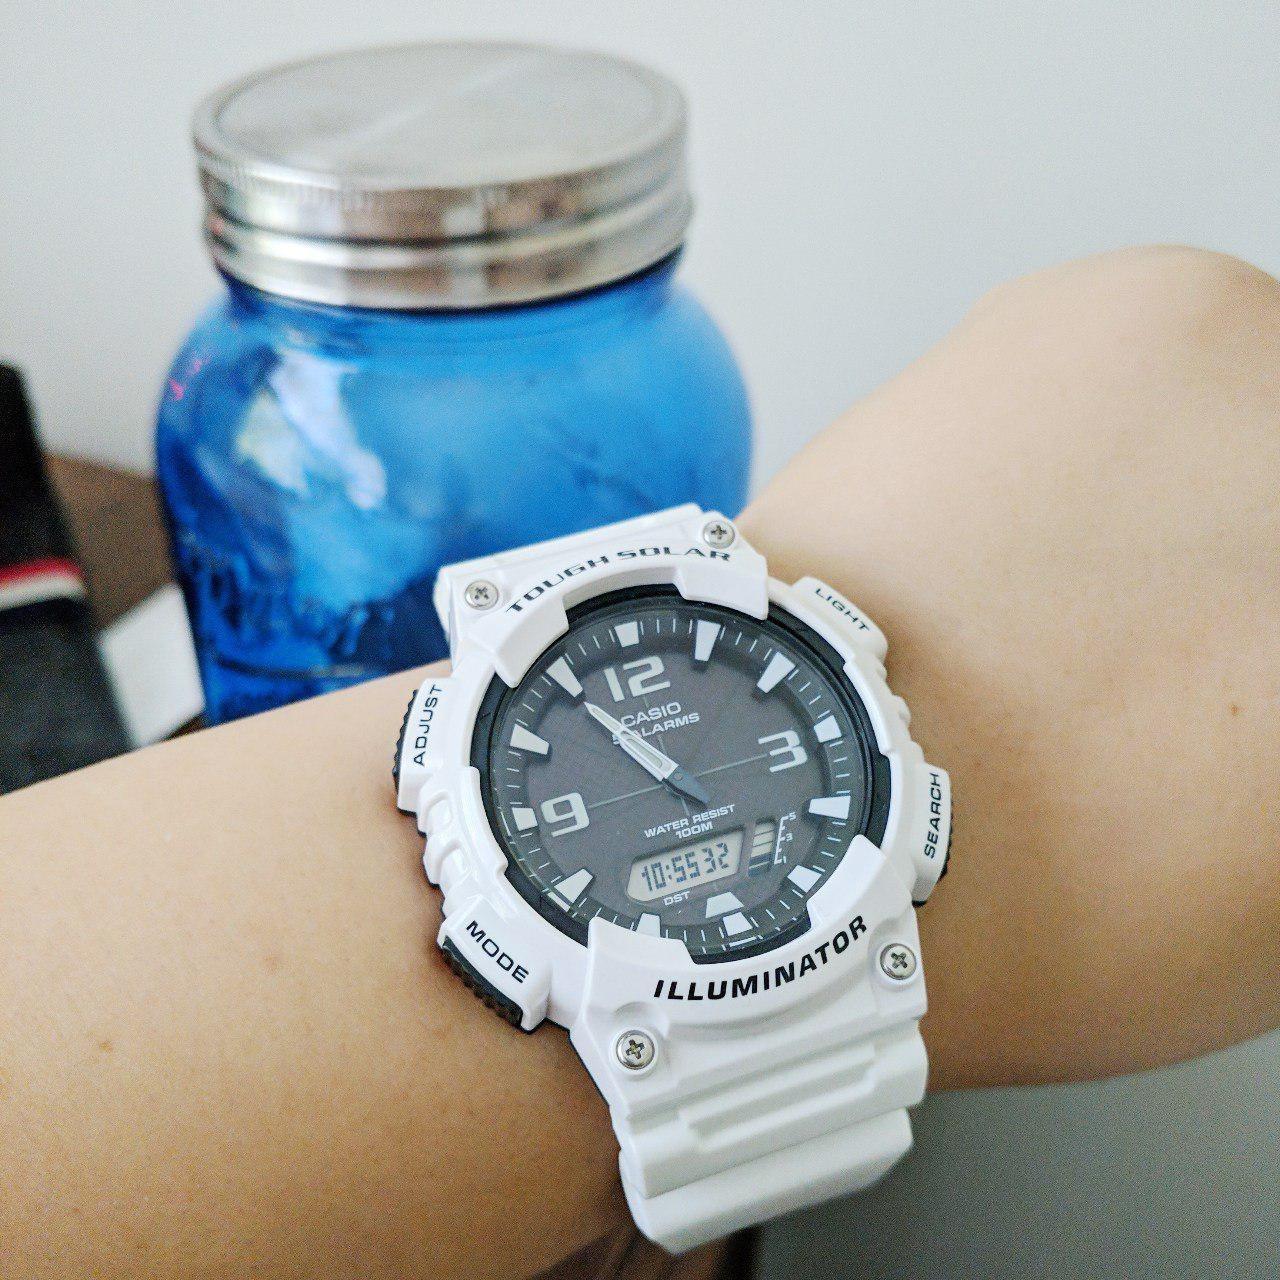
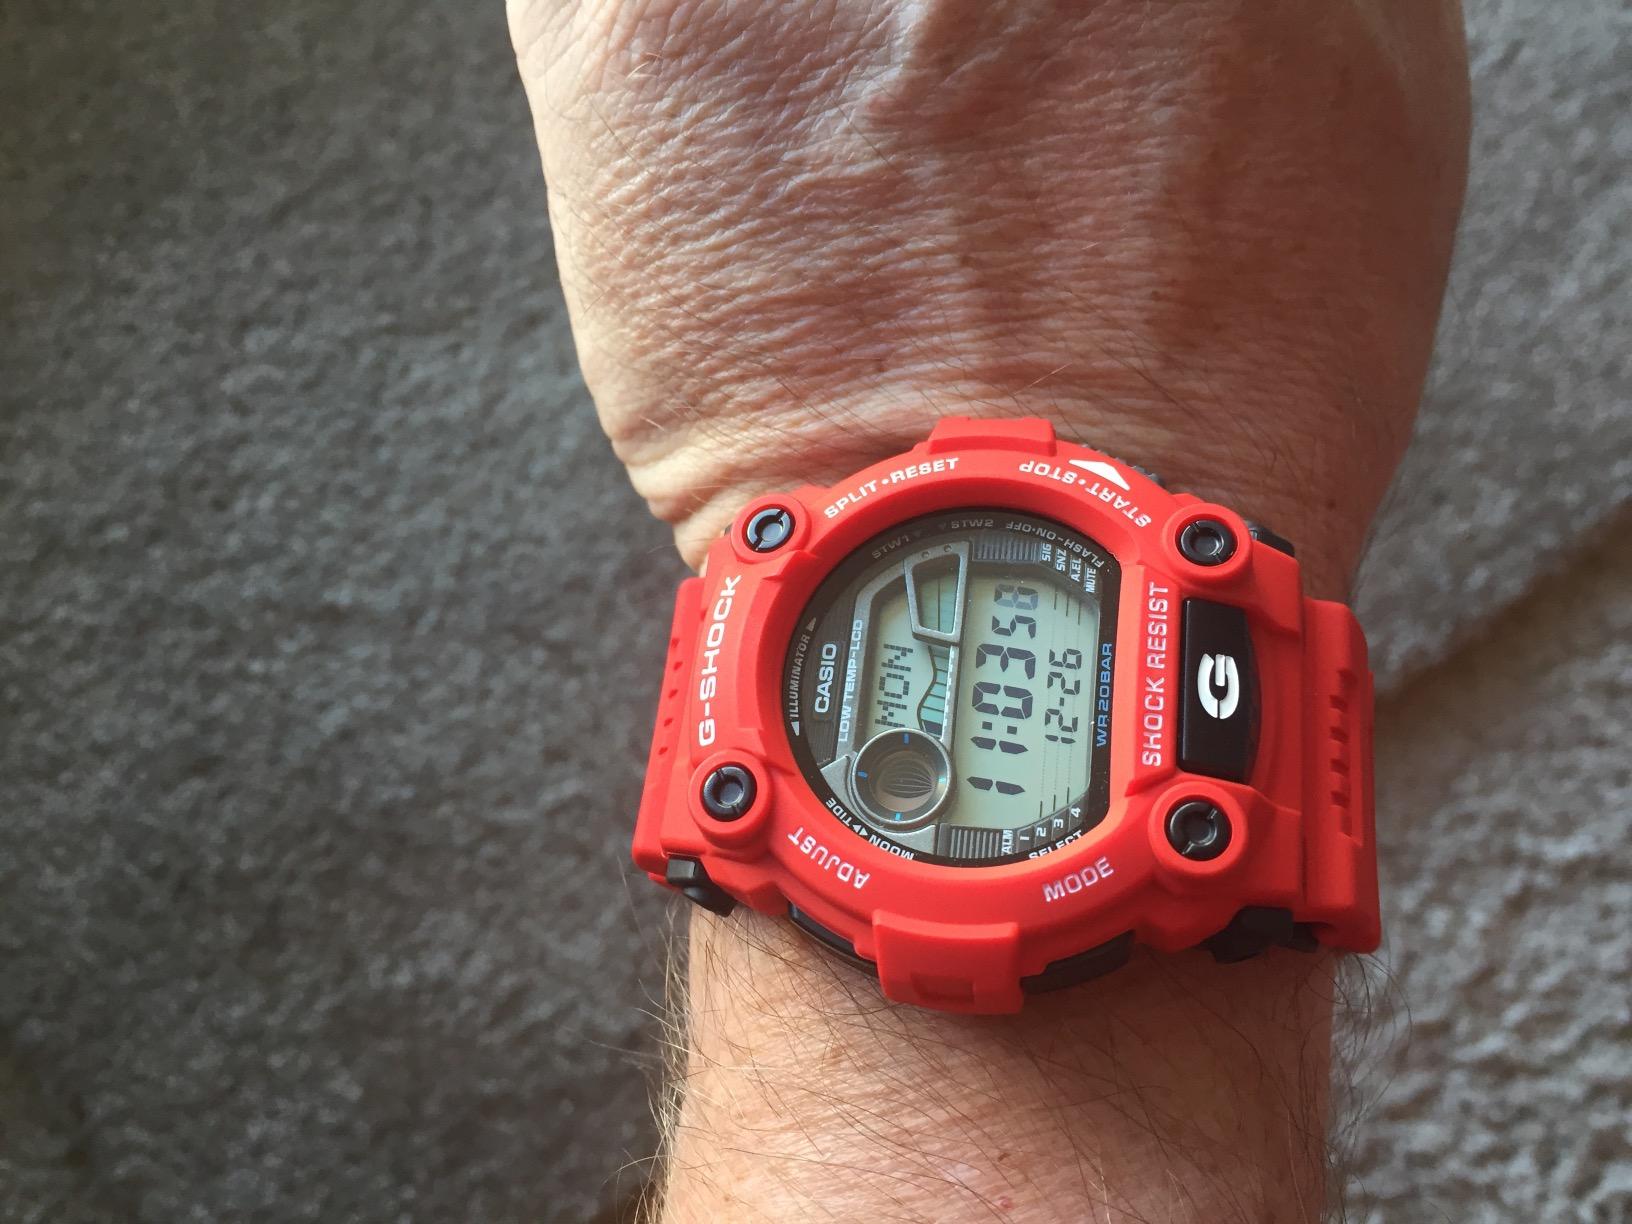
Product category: accessories_watch
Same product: no